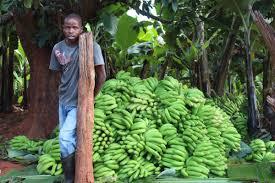
Kwenye picha tunaweza kumwona mtu ambaye amesimama. Kando yake kuna mkungo wa ndizi nyingi , inamaanisha kwamba mtu huyu anangoja gari ili, aweze kuuza ndizi hizi.